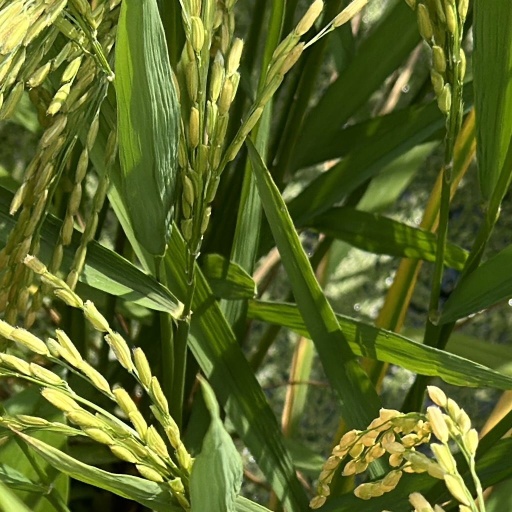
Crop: rice